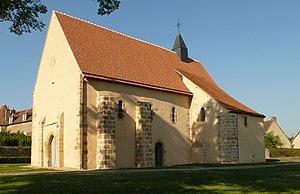
St Pierre This building is inscrit au titre des Monuments Historiques. It is indexed in the Base Mérimée, a database of architectural heritage maintained by the French Ministry of Culture,
La liste des édifices religieux de l'Indre, est une liste des lieux de cultes, situées dans le département de l'Indre, en région Centre-Val de Loire.
Montlevicq est une commune française située dans le département de l'Indre, en région Centre-Val de Loire.
L'église Saint-Pierre de Montlevicq est une église catholique française. Elle est située sur le territoire de la commune de Montlevicq, dans le département de l'Indre, en région Centre-Val de Loire.